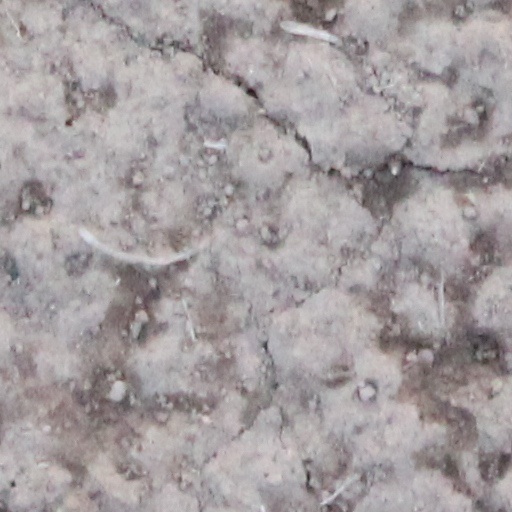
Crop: wheat